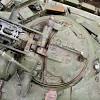
Label: T-64